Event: Nepal Earthquake
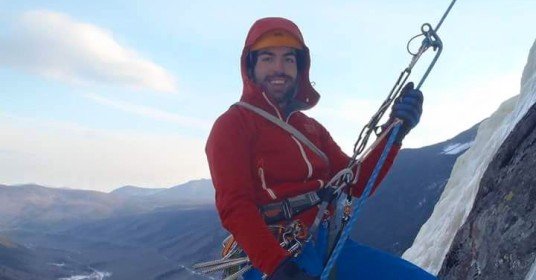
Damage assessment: no_damage